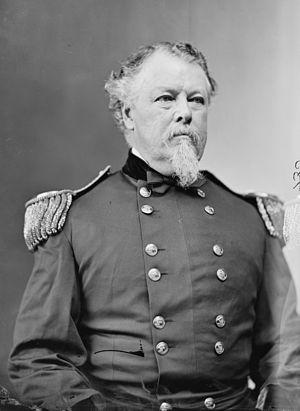
Horatio Gouverneur Wright était ingénieur et général dans l'Armée de l'Union lors de la Guerre de Sécession. Après guerre, il travailla sur divers projets, comme le Brooklyn Bridge et l'achèvement du Washington Monument, puis il fut promu Chief of Engineers du Corps des ingénieurs de l'armée des États-Unis.